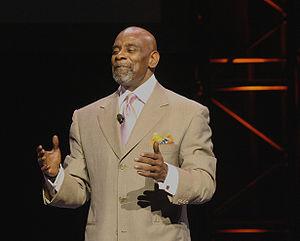
Christopher Paul Gardner est un entrepreneur, un financier, un conférencier motivateur et philanthrope.
À la recherche du bonheur ou La Poursuite du bonheur au Québec est une comédie dramatique de Gabriele Muccino sortie en 2006.